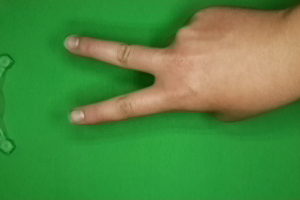
Label: scissors